Environmentalism in motorsport

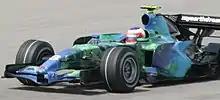
Rubens Barrichello driving the RA107 at the 2007 Malaysian Grand Prix, with its characteristic "Earth" livery.

In 2012, the Fédération Internationale de l'Automobile (FIA) announced that they would be the governing body for a new fully electric single seater championship. The series would be known as the FIA Formula E Championship and began in September 2014. In 2018, the second generation of Formula E cars was used for the first time, at the start of the 2018–19 Formula E season. The series is participated in by multiple manufacturers, including Jaguar, Audi, Nissan, BMW and Mahindra.